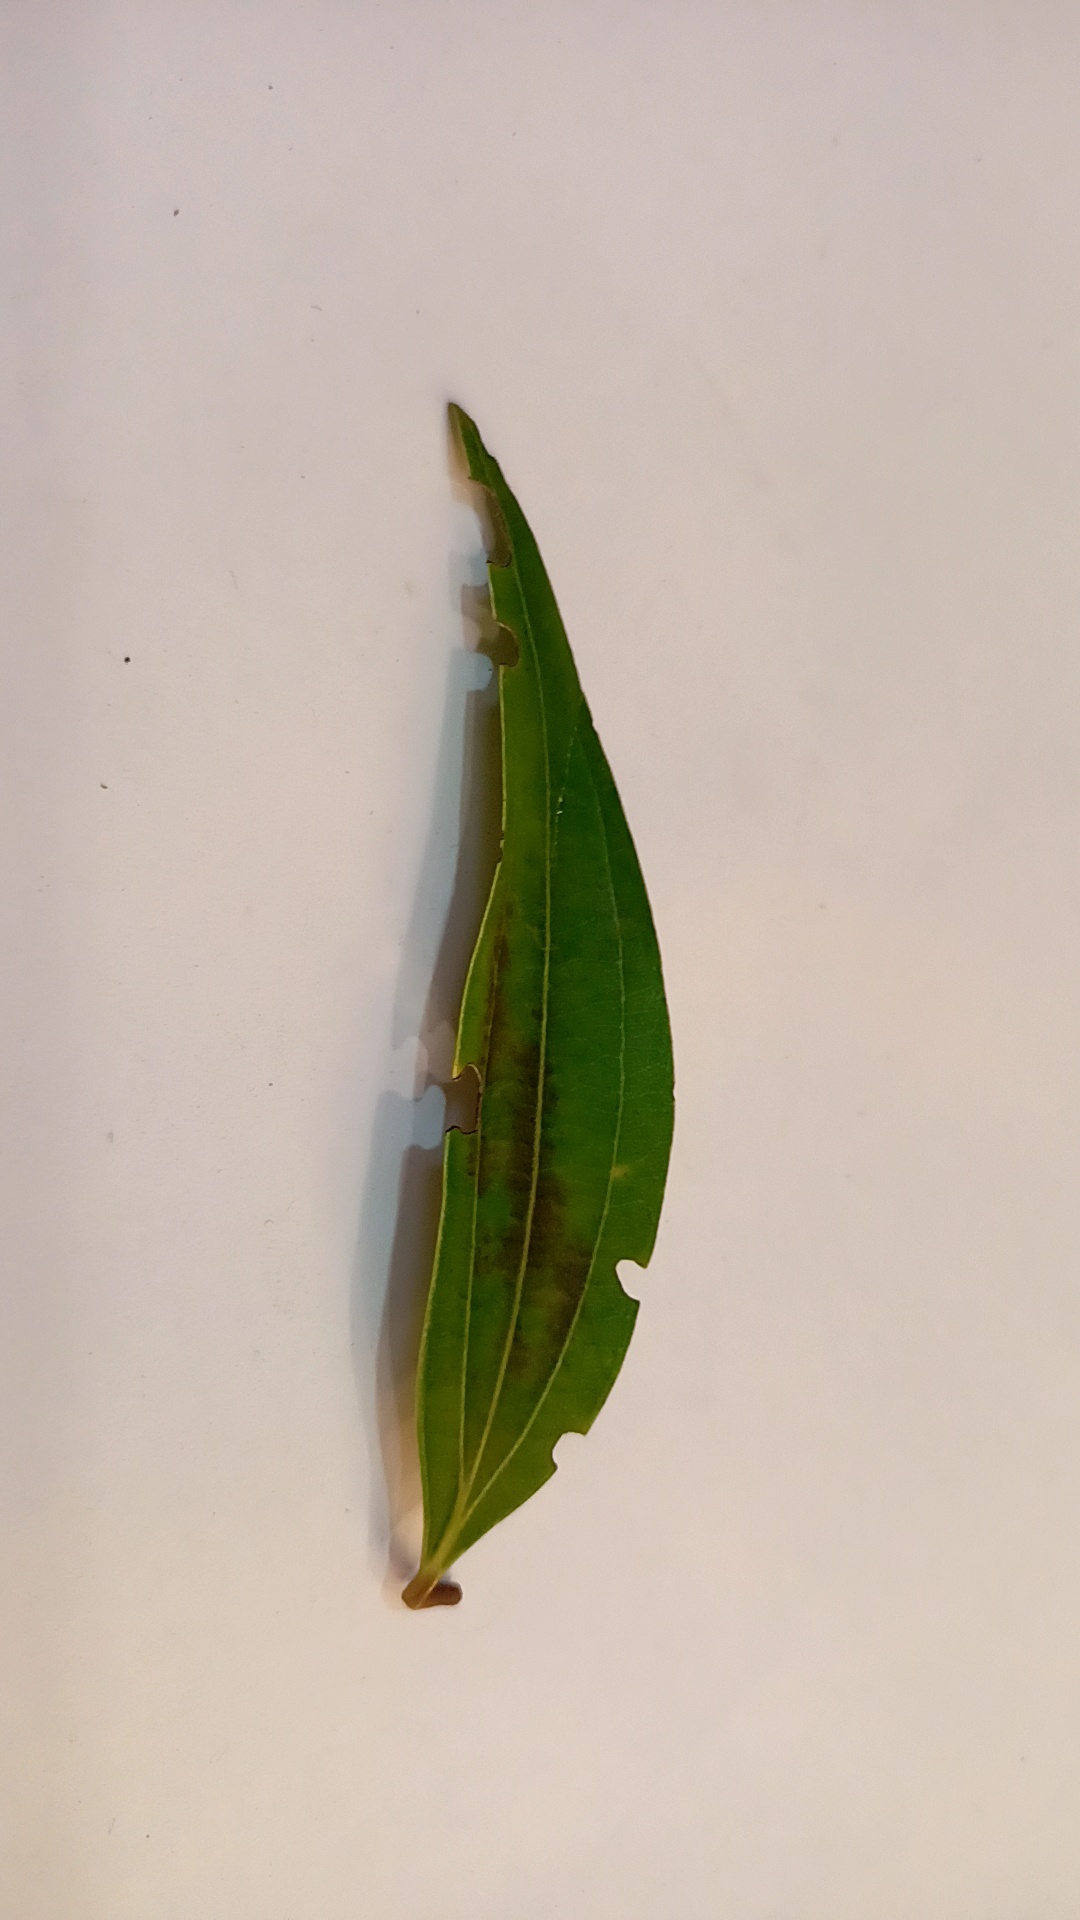
Label: Disease